Dendroctonus rufipennis

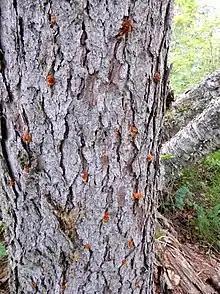
Spruce beetle pitch tubes on a tree in Tongass National Forest in Alaska

The spruce beetle is one of many beetle species that have recently increased their breeding times due to global warming. Their spread has also been aided by loggers leaving stumps that the beetles can overwinter within. Spruce beetle population has been correlated with drought conditions, this provides important information, as when periods of drought are predicted, population can be expected to increase. This overall pattern of climate is more predictive, and less variable than simply temperature. The overpopulation of beetles in some forests in Kenai, Alaska, has damaged several spruce species that are no longer able to survive there. The spruce beetle destroyed (2 billion board feet) of spruce forests in Alaska from 1992 to 1999 (about 30 million trees per year at the peak), and of Utah forests in the 1990s (more than 3 million trees). Outbreaks from 1975 to 2000 were seen in Montana (loss of 25 million board feet), Idaho (loss of 31 million board feet), Arizona (loss of over 100 million board feet), and British Columbia (loss of 3 billion board feet). As of 2000, the beetle was responsible for the loss of about 400 million board feet annually. "Dendroctonus rufipennis" is also a part of the ecosystem in Colorado.